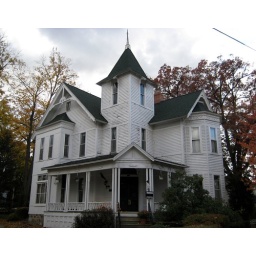
The paint is peeling on this tower house in Allegan, Michigan. I imagine once this house was far more colorful